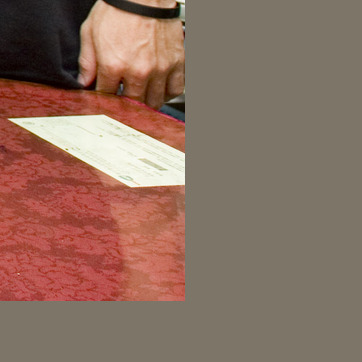
Material: paper